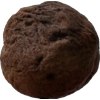
Label: peach